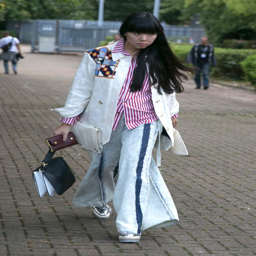
our favorite street style looks from outside the shows over the weekend .